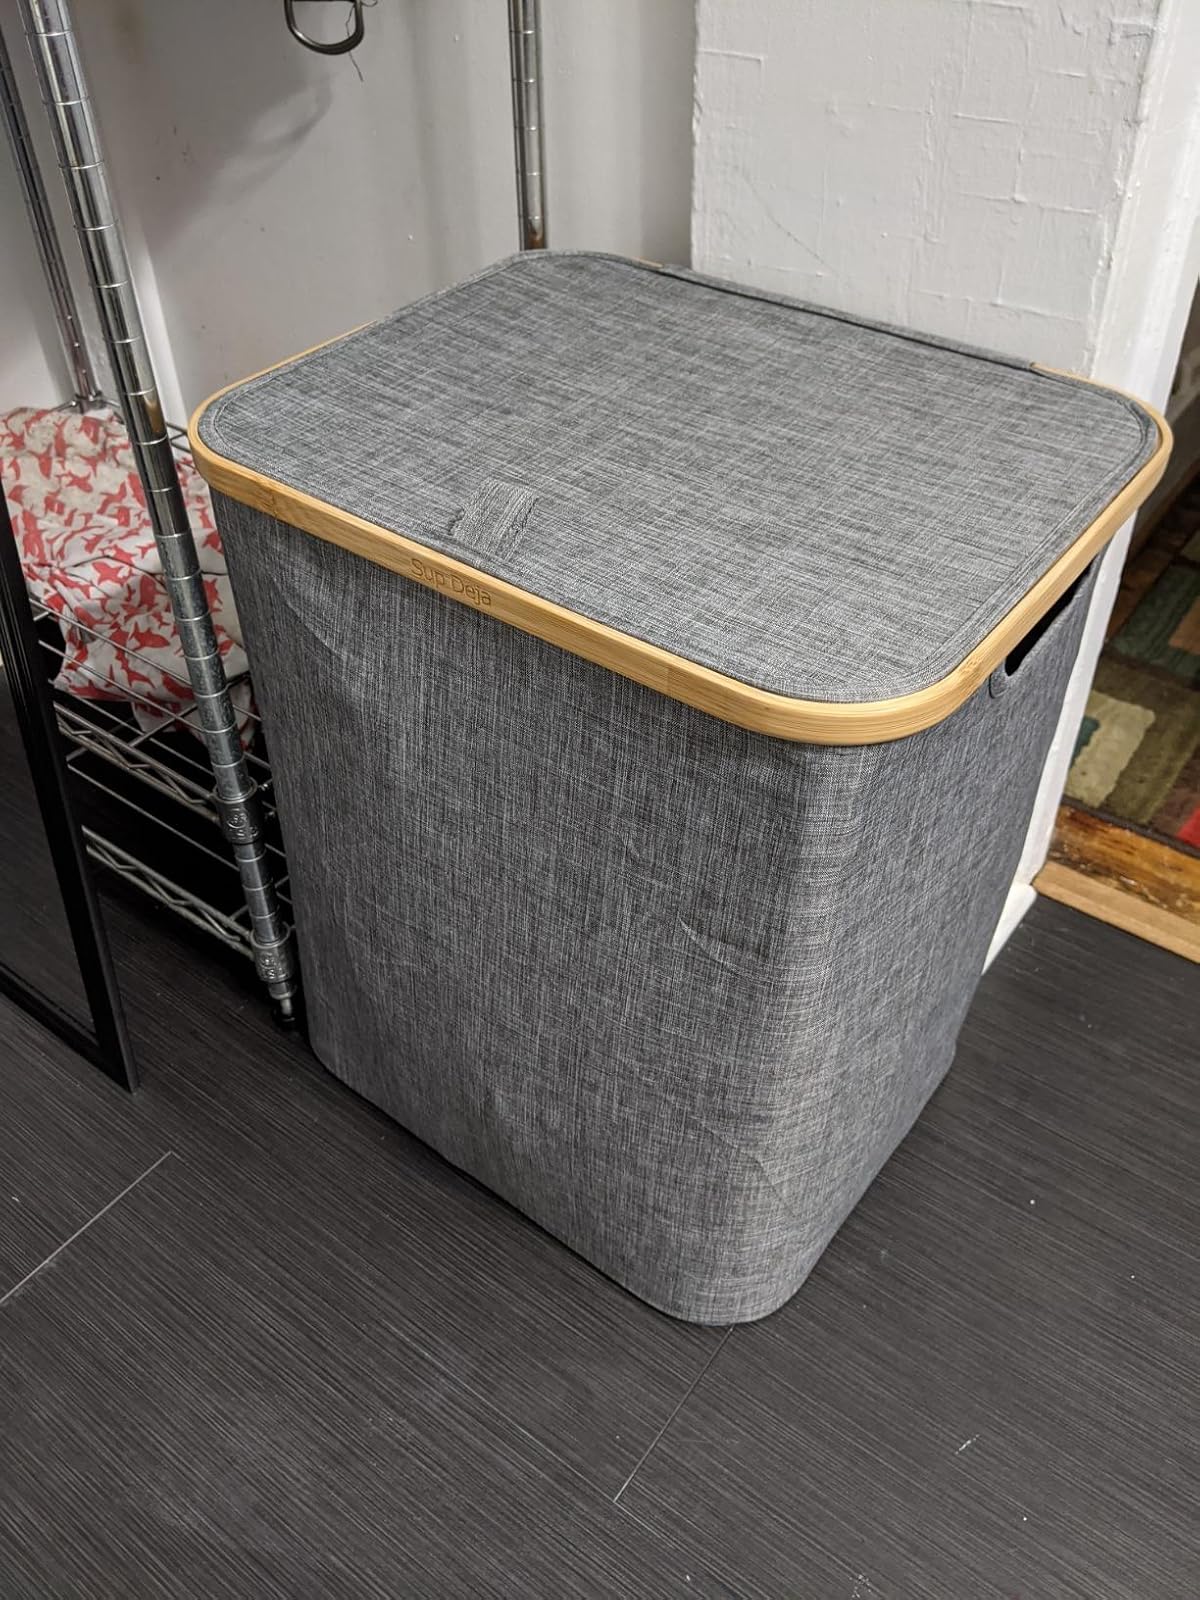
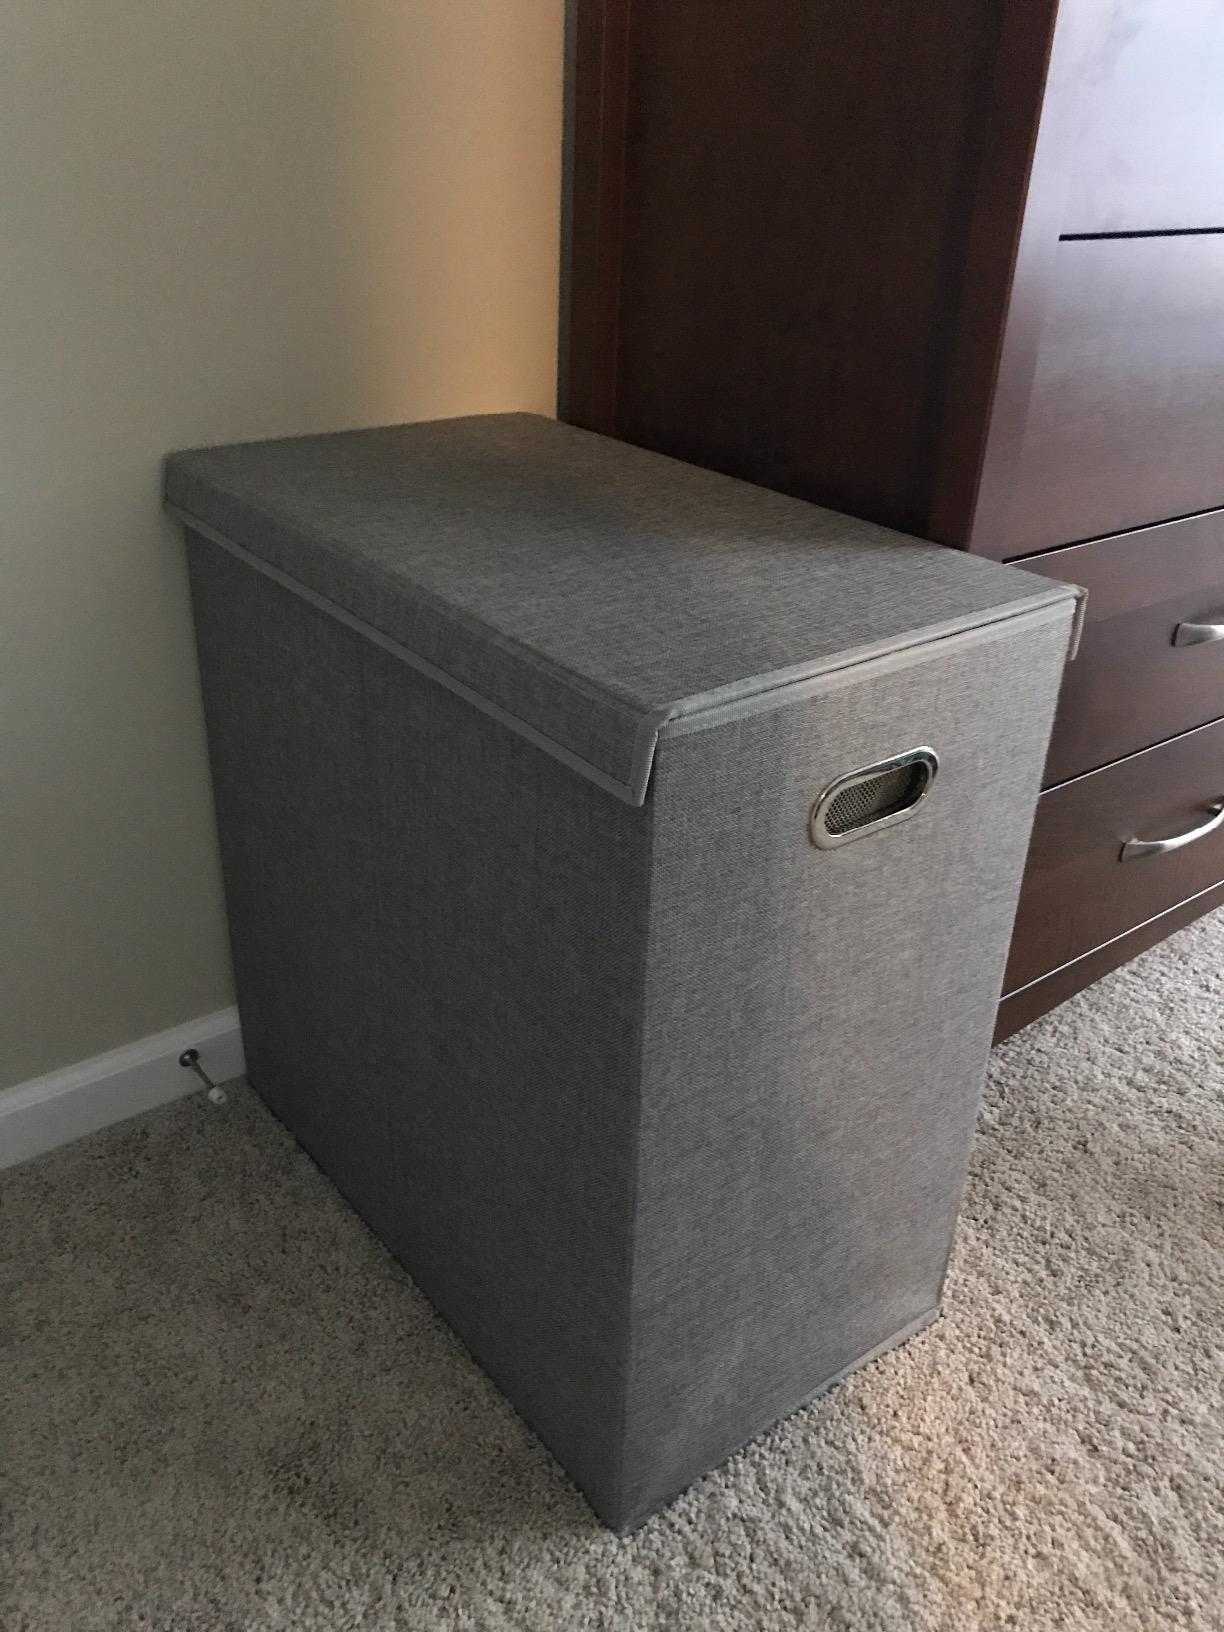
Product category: items_hamper
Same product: no